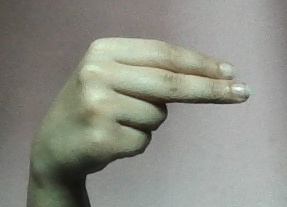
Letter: ain